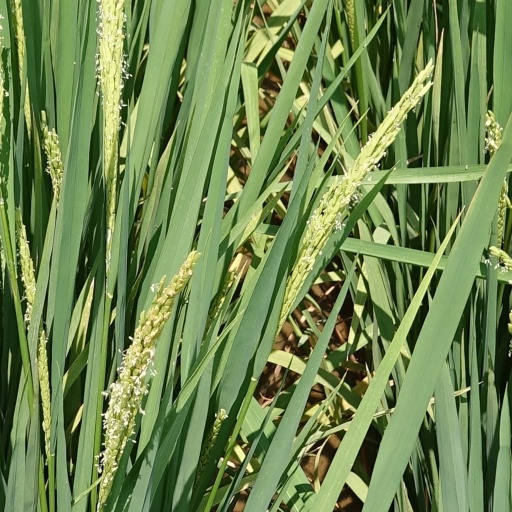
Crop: rice